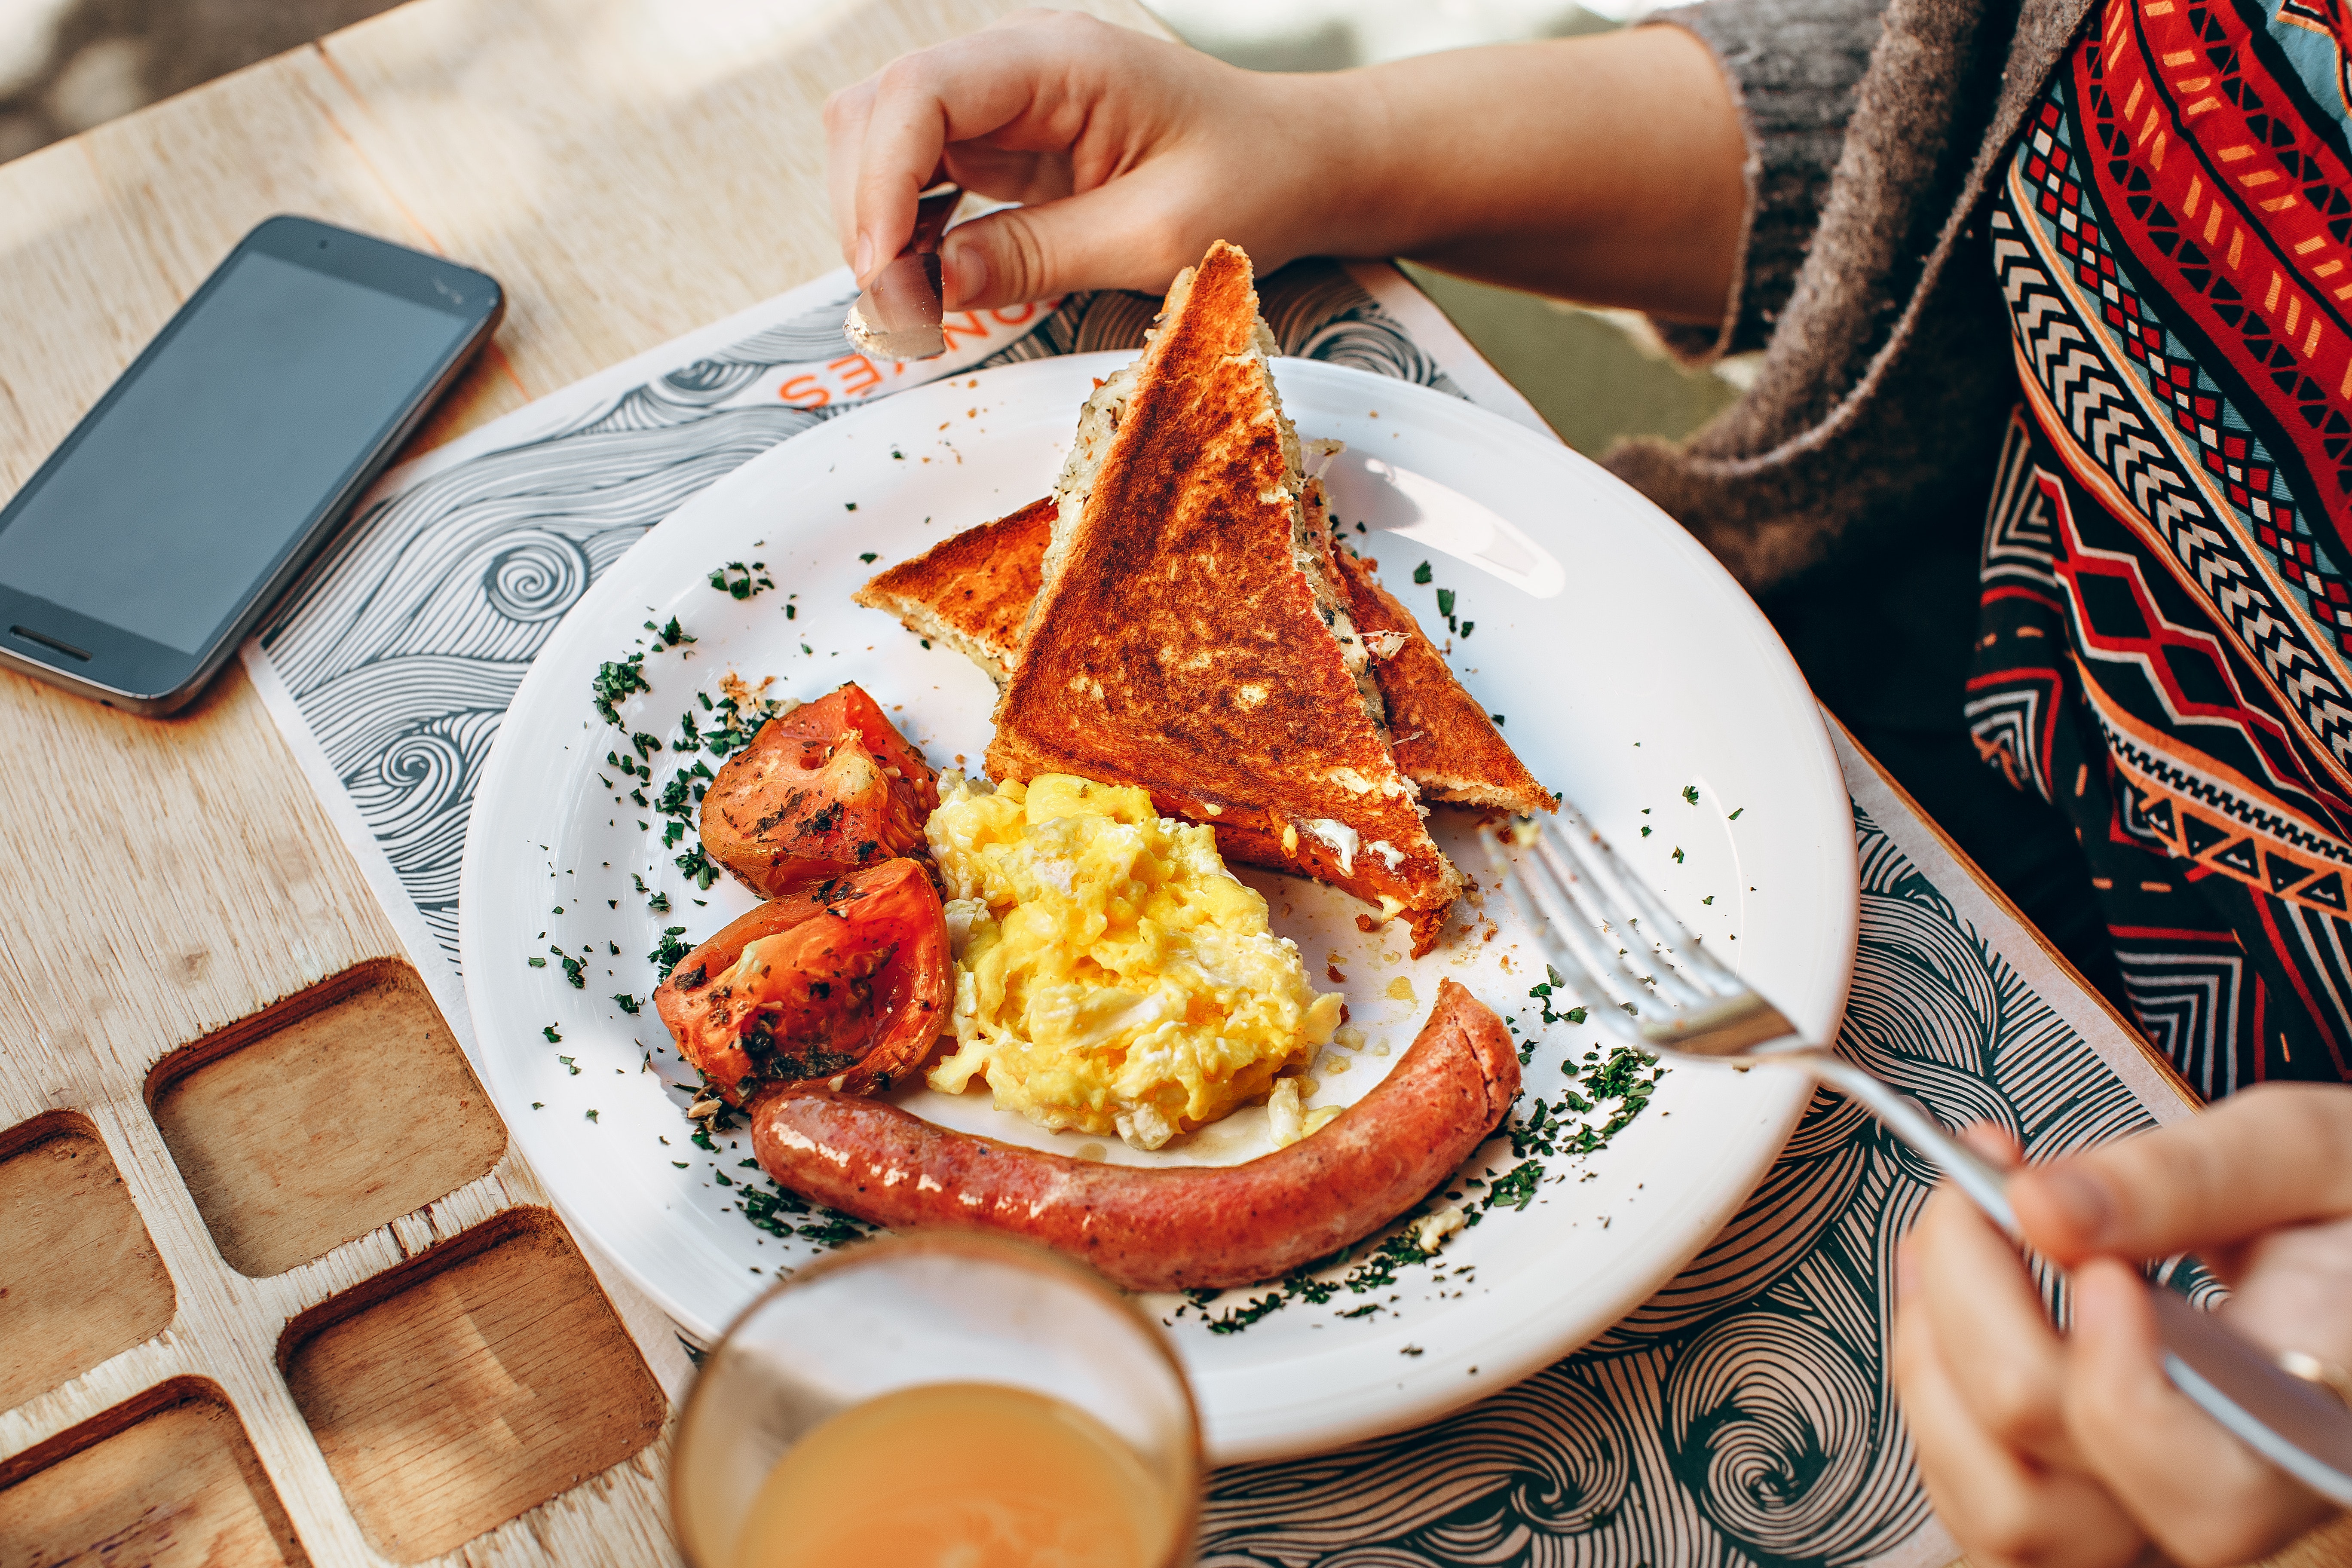
food, dish, meal, cuisine, breakfast, ingredient, full breakfast, brunch, comfort food, produce, recipe, meat, lunch